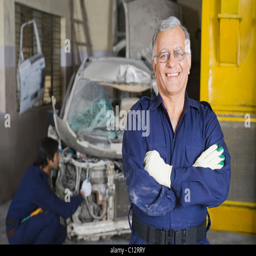
portrait of an auto mechanic smiling with an apprentice repairing a car in the background